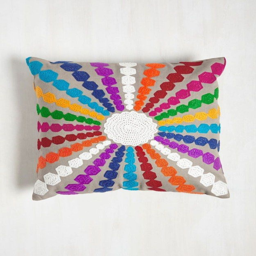
this pillow with colorful rays .